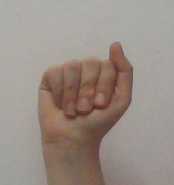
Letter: saad